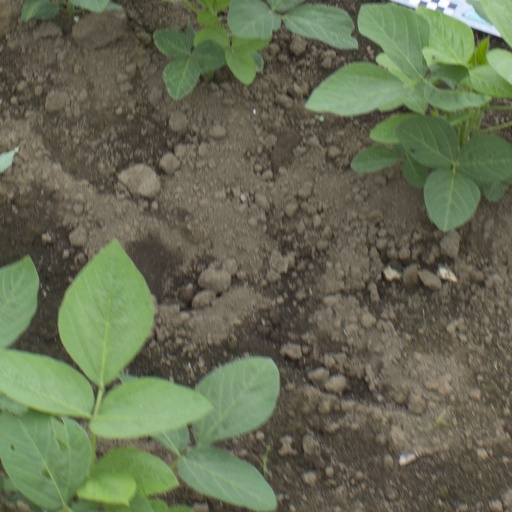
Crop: soybean